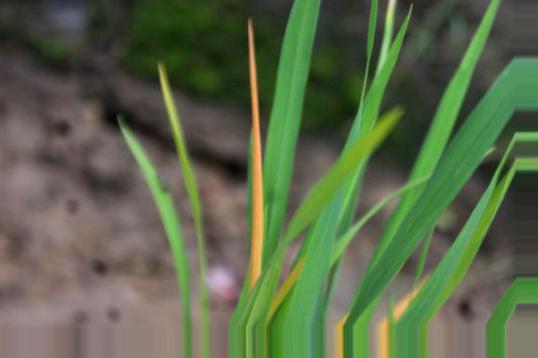
Nhãn: Tungro virus